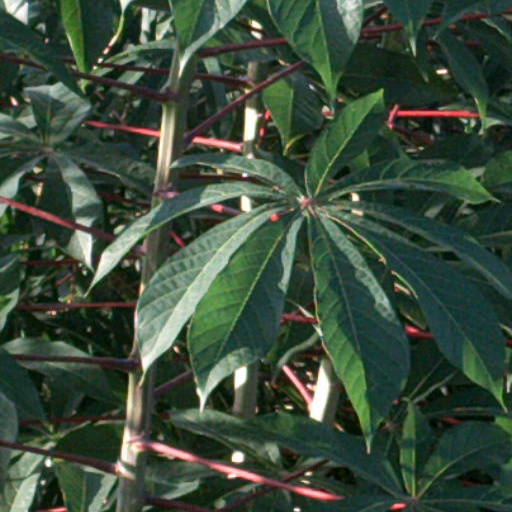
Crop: cassava